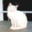
Label: cat